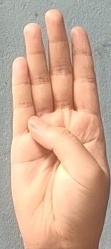
ASL sign: B